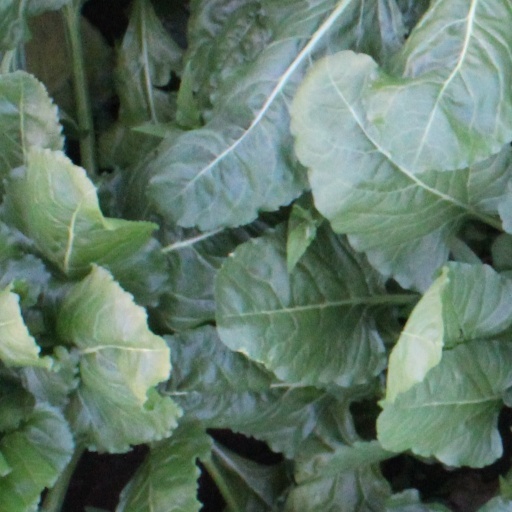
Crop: sugar beet